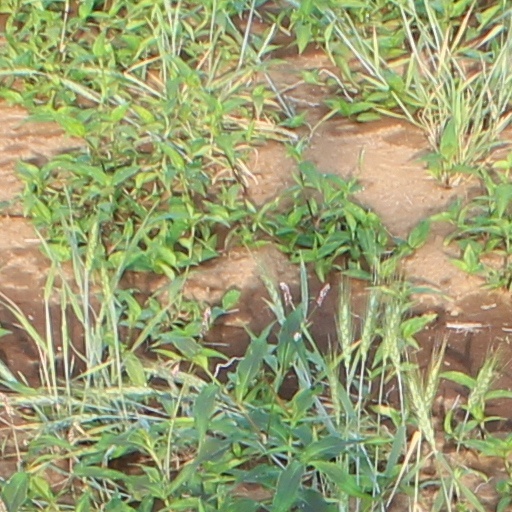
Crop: wheat